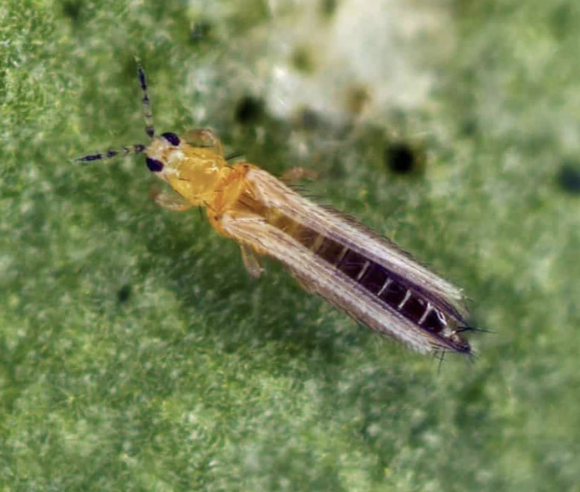
Label: thrips_disease